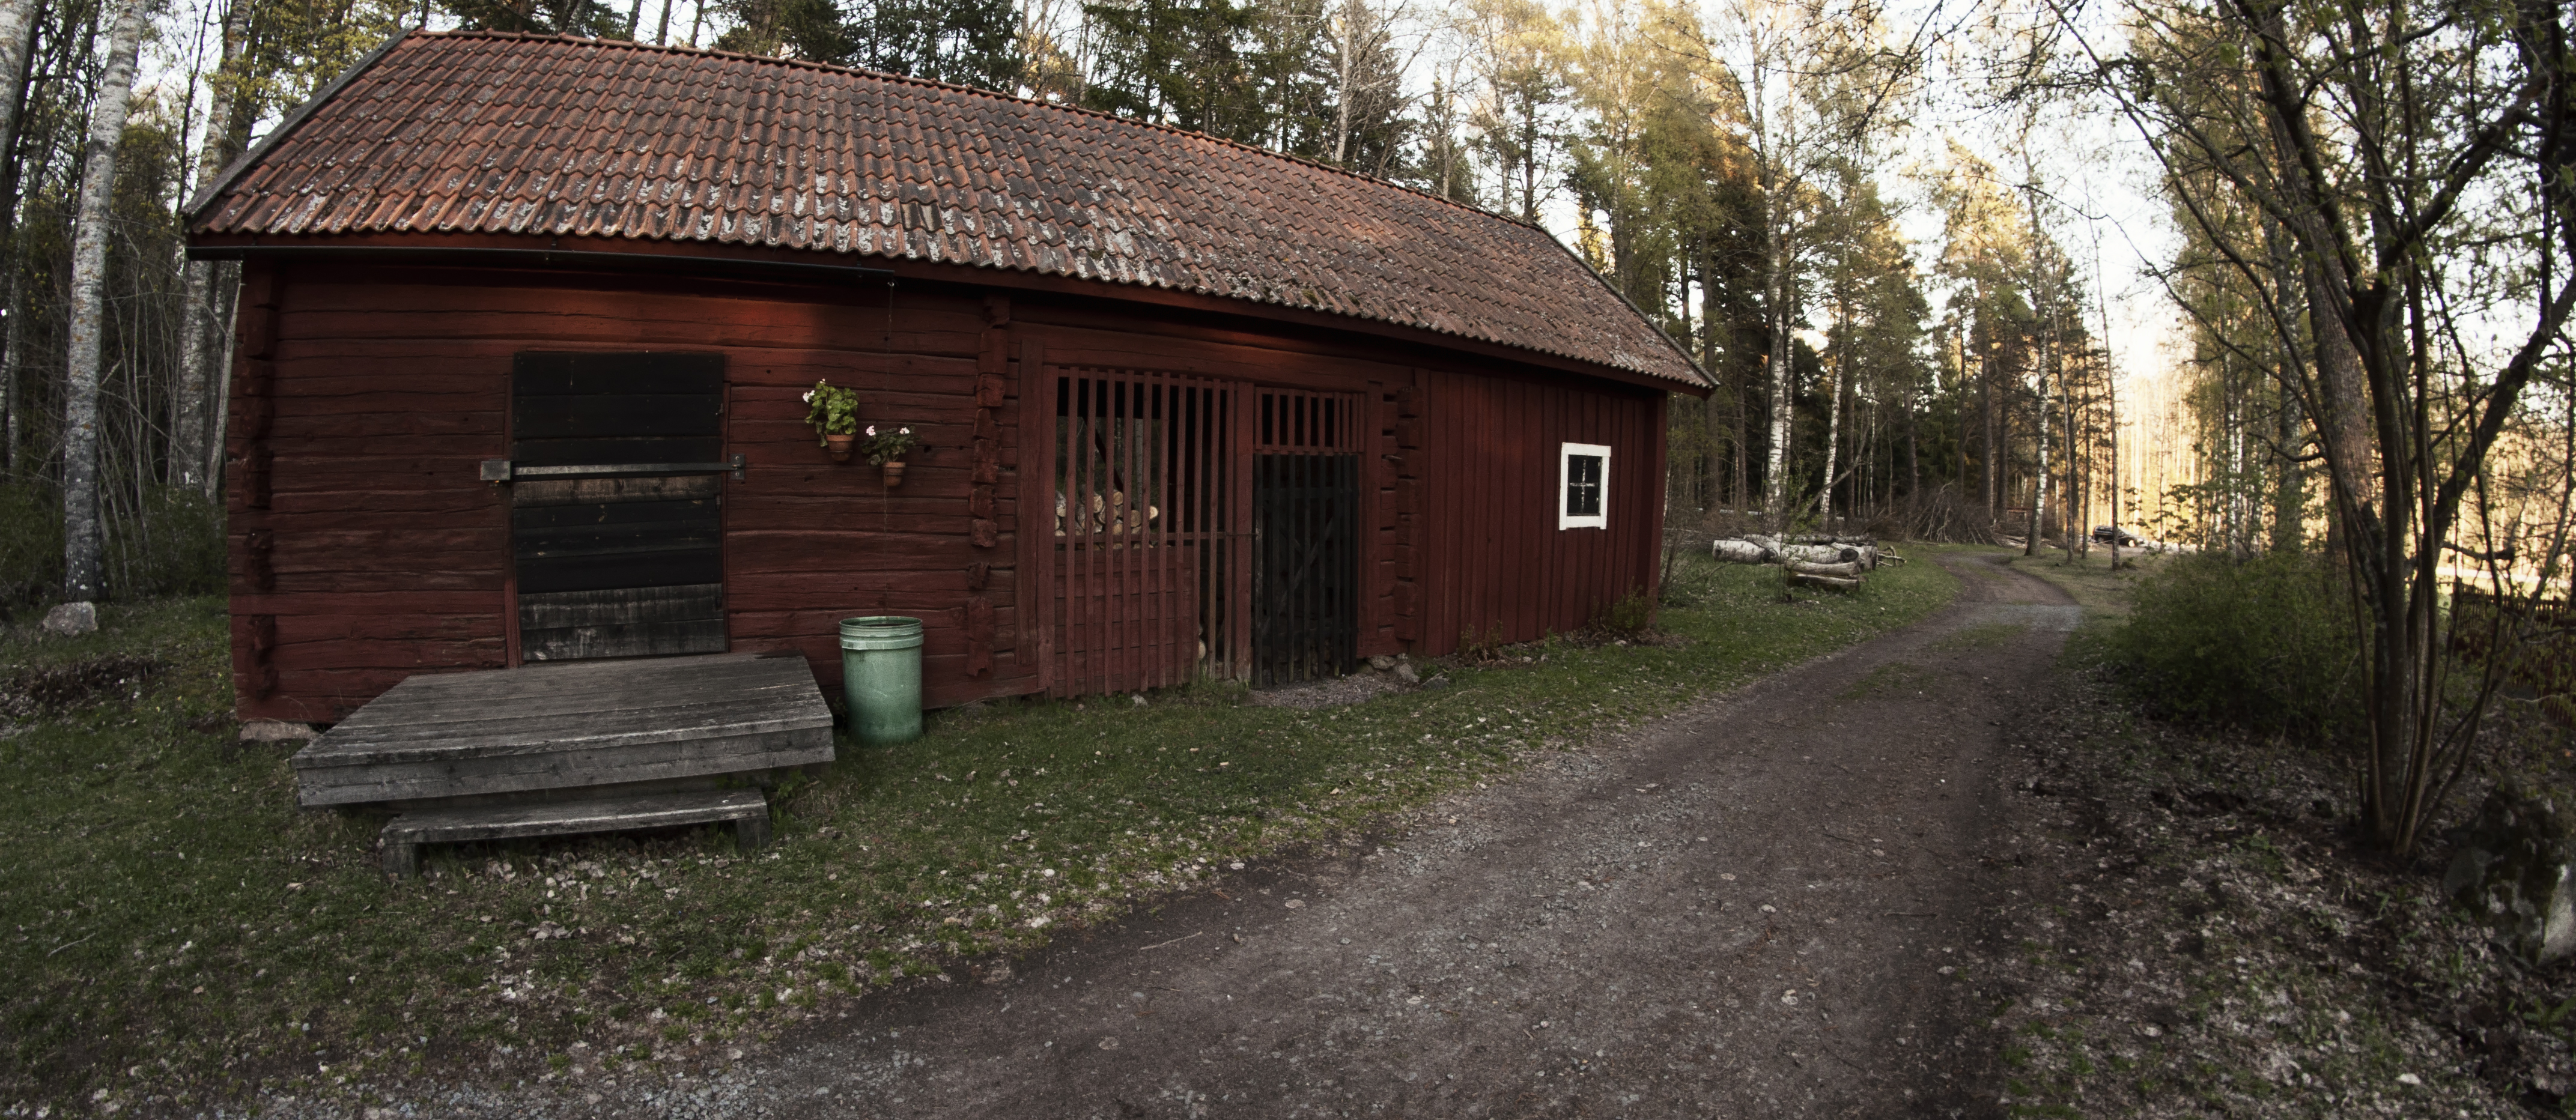
farm, house, building, barn, home, hut, village, shack, cottage, property, estate, rural area